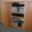
Label: wardrobe